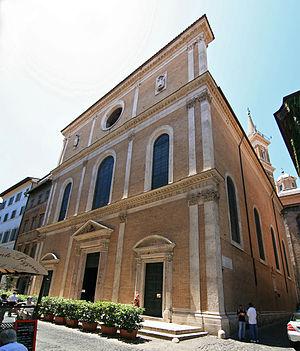
L'église Santa Maria dell'Anima est un édifice religieux et lieu de culte catholique situé dans le quartier Ponte à Rome en Italie, à l'ouest de la place Navona et à proximité de l'Église Santa Maria della Pace. Son origine remonte au XIVᵉ siècle. Adjacente au collège teutonique elle est l'une des églises nationales allemandes à Rome.
Le Collegio Teutonico di Santa Maria dell’Anima, souvent simplement appelé Anima, est un collège pontifical et un hospice pour les pèlerins à Rome.